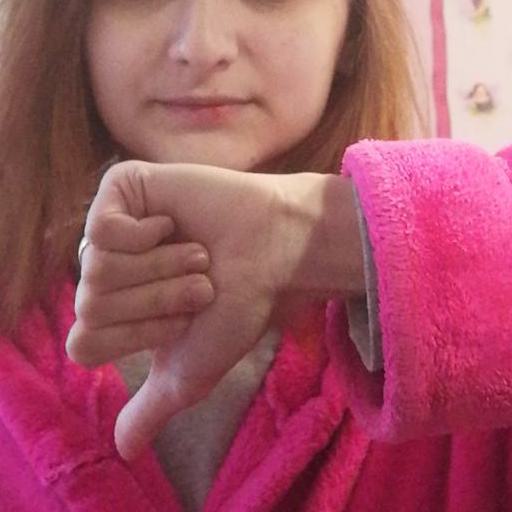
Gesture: dislike